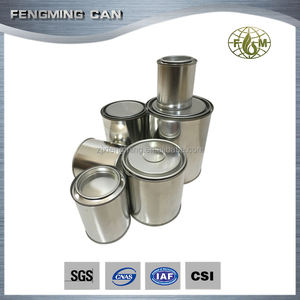
Label: metal